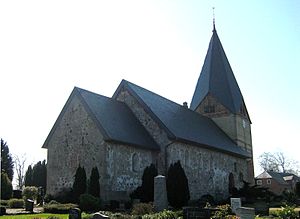
Kværn Kirke
Kværn Kirke
Kværn Kirke er en kirke i Store Kværn i Ny Herred i det nordøstlige Angel, der er bygget omkring år 1200. Kirken i Kværn ligger på en bakke, der rager 58 meter over havet. Kirken er dermed er den højest beliggende kirke i Angel. Den er viet til Sankt Nikolaus, der regnes som de søfarendes skytshelgen.